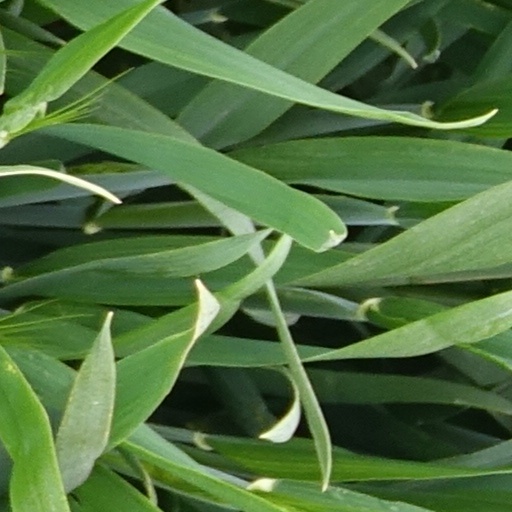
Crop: wheat